Wallis Annenberg Stadium

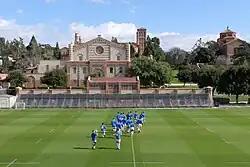
The UCLA rugby team at the stadium in 2023

Wallis Annenberg Stadium is a soccer-specific stadium located on the campus of University of California, Los Angeles. The stadium is home to the UCLA Bruins men's and women's soccer programs, and replaced Drake Stadium as the home venue for the two programs. The stadium is also home to the UCLA Bruins men's rugby team.